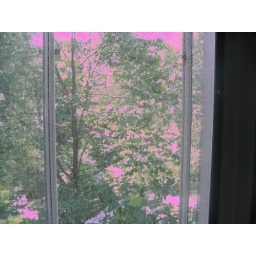
The view out our bedroom window in Iowa City